Ignatius Aphrem I

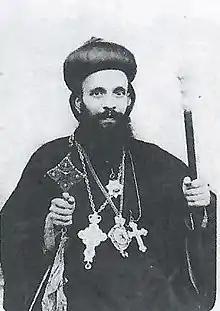
Severus Aphram Barsoum after his consecration as Archbishop of Syria and Lebanon in 1918

On May 20, 1918, Patriarch Ignatius Elias III consecrated Aphrem as an archbishop and named him Mor Severus, Archbishop of Syria and Lebanon and his see was in Homs, Syria. Shortly after that, he went home to Mosul to visit his family and friends and met many people from different part of society in Mosul. In 1919, he accompanied Patriarch Ignatius Elias III on his visit to Istanbul where they had audience with the Ottoman Sultan, Mehmet Wahid. From Istanbul, he embarked on a journey to Paris, France to represent the Syriac Orthodox church at the Paris Peace Conference. During his time in France, he researched all the old Syriac manuscripts in many libraries in France. When the conference concluded, he went to London to meet with Archbishop of Canterbury and also research the Syriac manuscripts in the British libraries before his return in May, 1920. Two years later, the League of Nations' action making Syria a French mandate brought him a new responsibility of providing for refugees from Cilicia in 1922 and in 1923 and the refugees from Al-Ruha (Urfa) in 1924 where he undertook the responsibility of securing housing, food, education, and other needs. All these refugees were in addition to the thousand of refugees that arrived after Sayfo. With that he also took on the responsibility of building of 10 new churches for the refugees in and near Aleppo, other parts of Syria and in Lebanon. On the 24th of March 1925و he attended in Beirut the opening of the Assyrian National School Association.